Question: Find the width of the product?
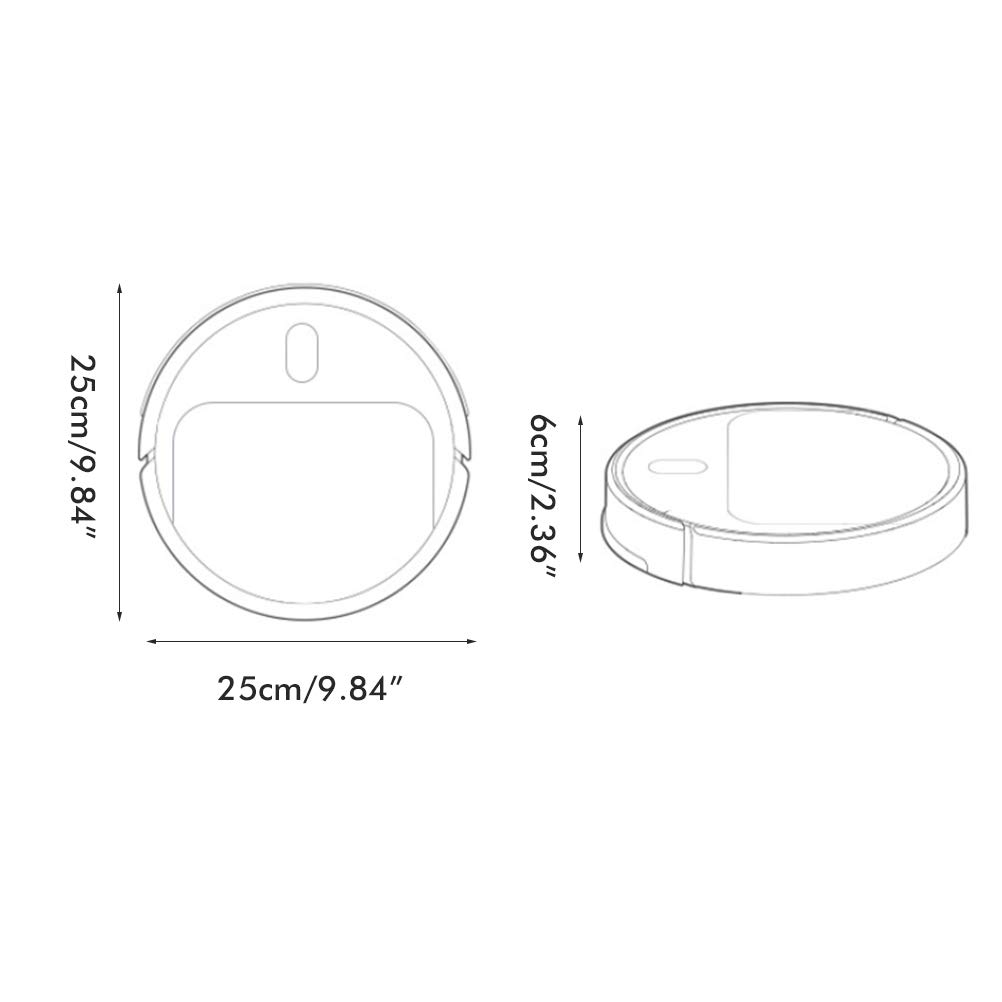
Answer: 25.0 centimetre